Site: brandenburg
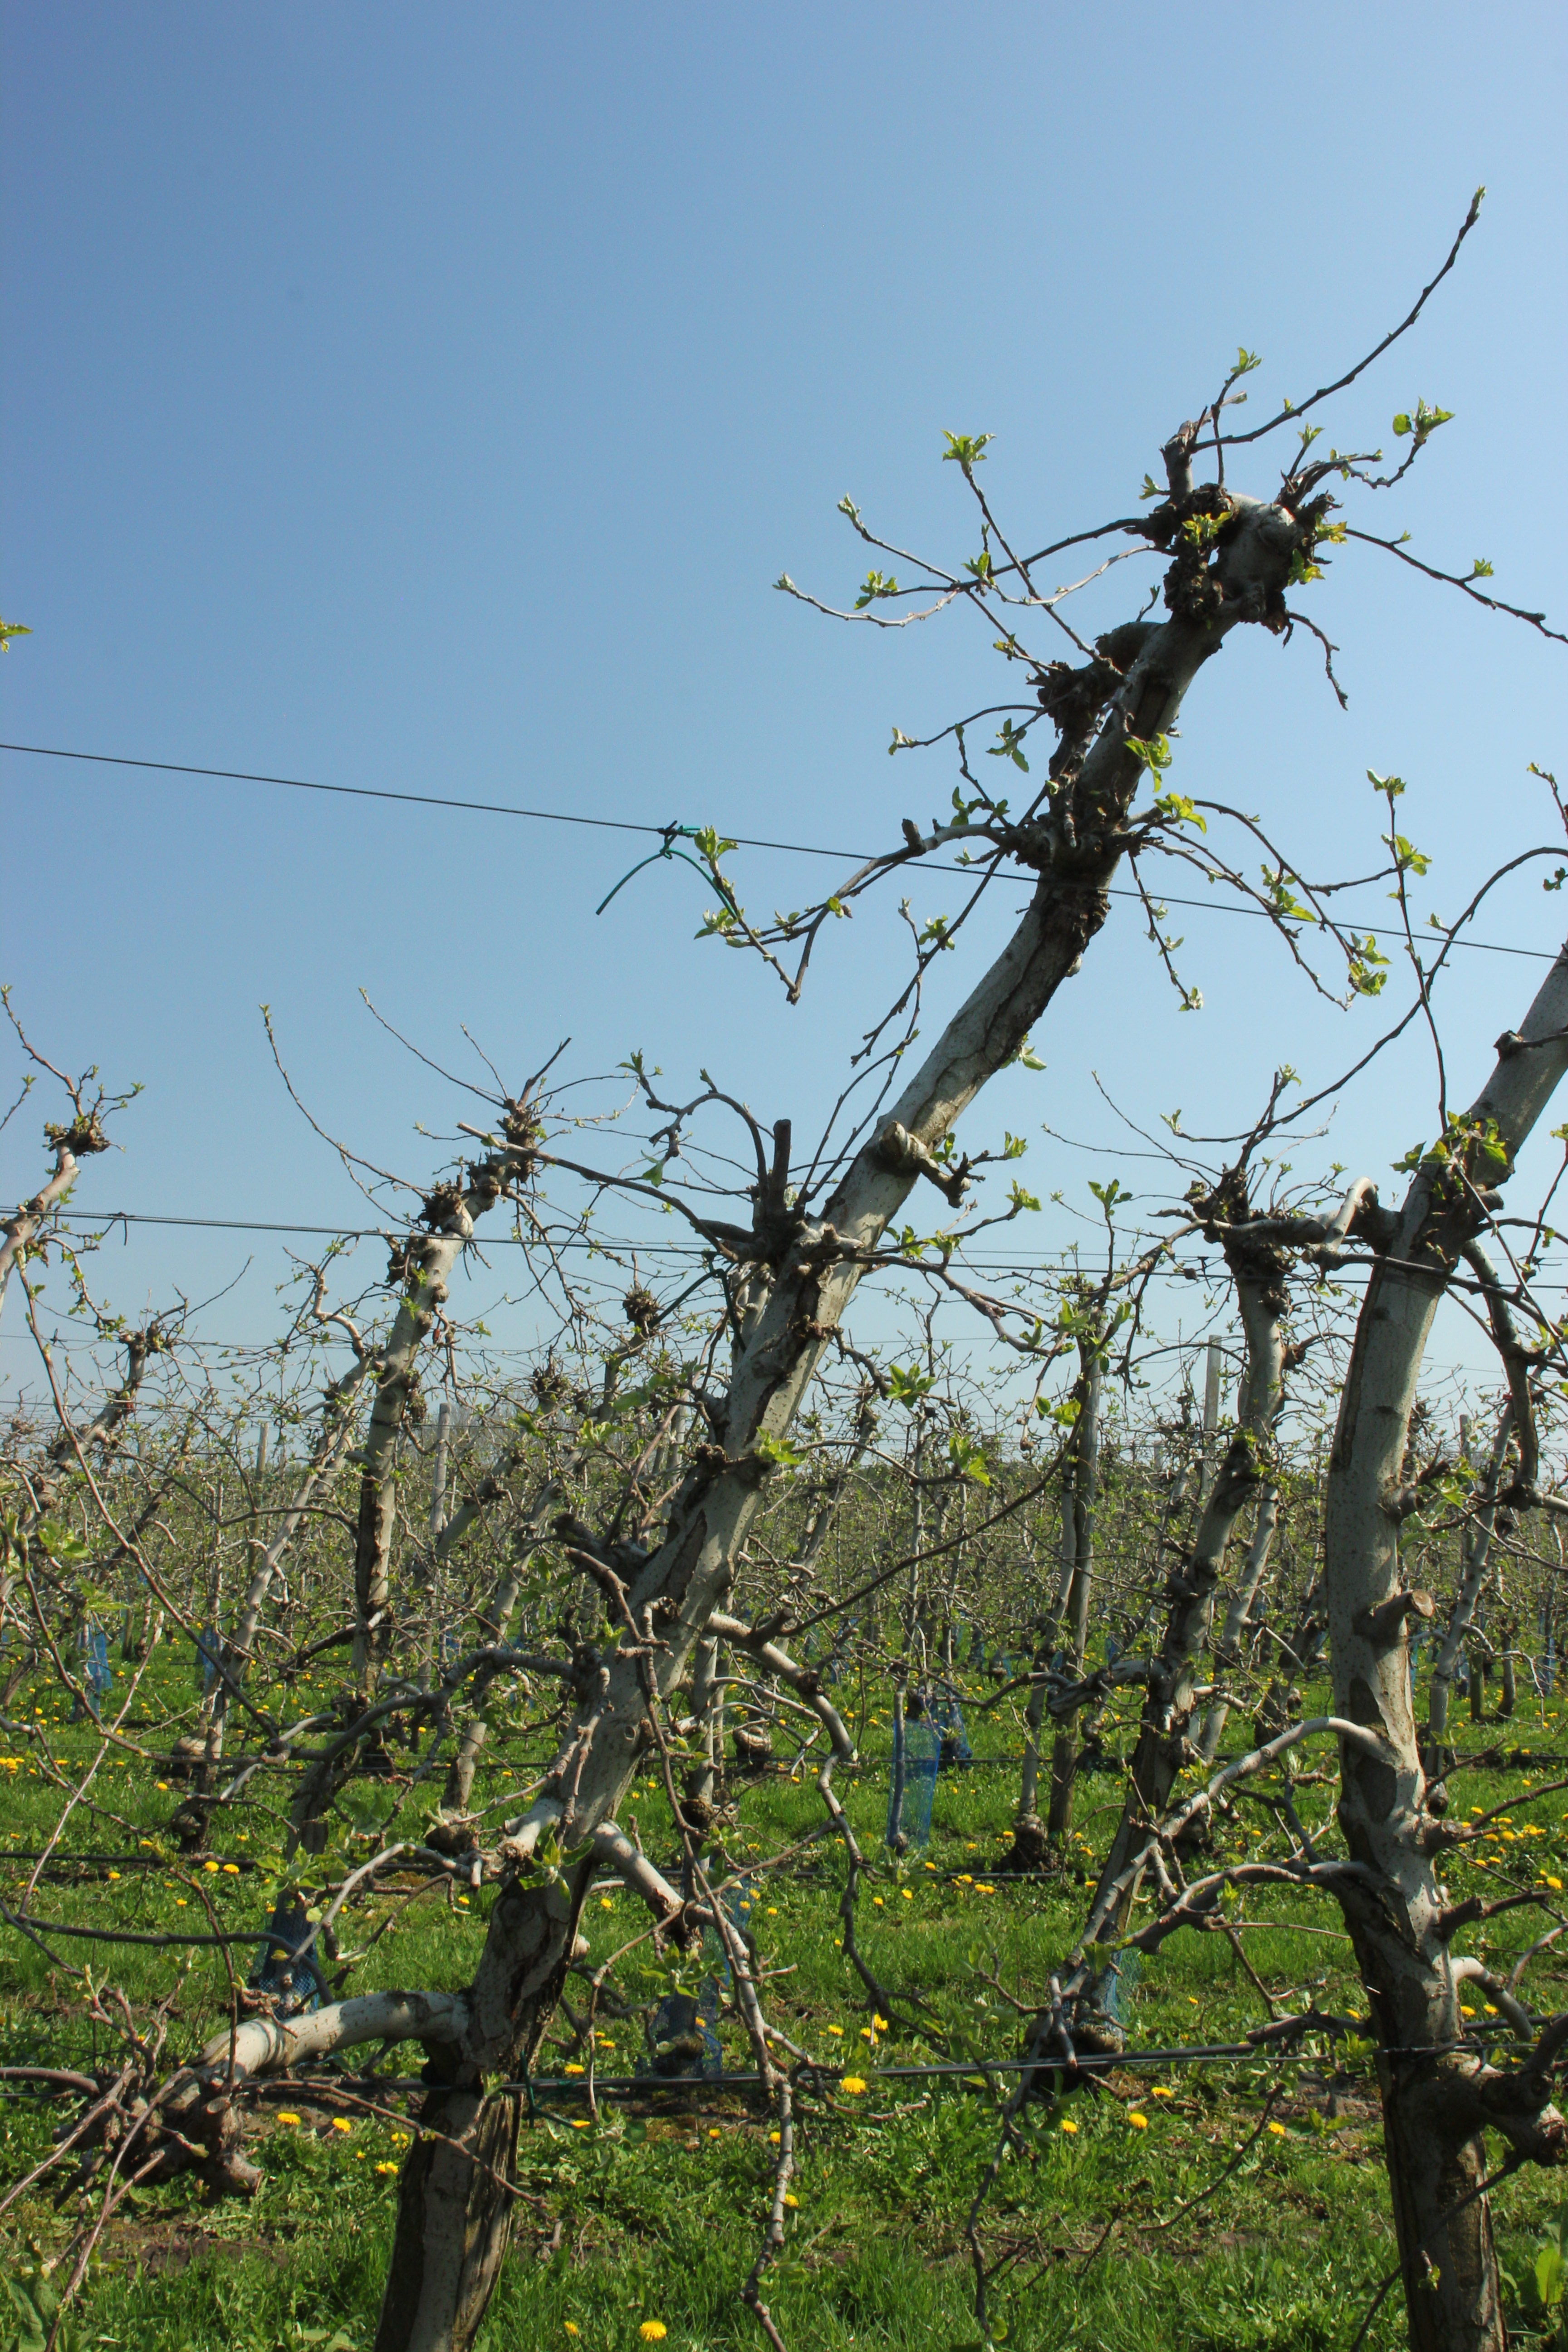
Growth stage (BBCH 56): Inflorescence emergence